Jaffna

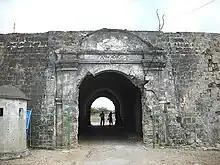
Entrance of Jaffna Fort, which the Portuguese built, and which the Dutch renovated in 1680.

From 1590, Portuguese merchants and Catholic missionaries were active within the Jaffna kingdom. Impetus for a permanent fortified settlement happened only after 1619, when the expeditionary forces of the Portuguese Empire led by Filipe de Oliveira captured Cankili II, the last native king. De Oliveira moved the center of political and military control from Nallur to Jaffnapatao (variously spelt as Jaffnapattan or Jaffnapattam), the Portuguese rendition of the native name for the former Royal capital. Jaffnapatao was attacked number of times by A local rebel Migapulle Arachchi and his allied Thanjavur Nayakar expeditionary forces attacked Jaffnapatao a number of times, but the Portuguese defence of the city withstood the attacks. Jaffnapatao was a small town with a fort, a harbour, Catholic chapels, and government buildings. Portuguese merchants took over the lucrative trade of elephants from the interior and monopolised the import of goods from Colombo and India, disfranchising the local merchants. The Portuguese era was a time of population movement to the Vannimais in the south, religious change, and as well as the introduction to the city of European education and health care.